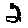
Label: 2